Dave Roberts (baseball manager)

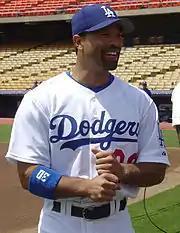
Roberts playing for the Los Angeles Dodgers

On December 22, 2001, Roberts was traded to the Los Angeles Dodgers for minor league pitchers Christian Bridenbaugh and Nial Hughes. The 2002 season with the Dodgers was Roberts's first full season on a major league roster. He was the leadoff hitter and starter as a center fielder. He finished the season with a .277 batting average in 127 games with 45 stolen bases. He missed the final seven games of the regular season with a partially torn oblique.